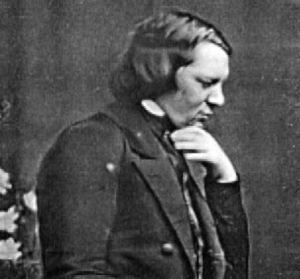
Robert Schumann, Daguerreotypie
Gesänge der Frühe, op. 133, est une composition pour piano en cinq mouvements de Robert Schumann. Son exécution dure environ treize minutes.
Robert Schumann, né le 8 juin 1810 à Zwickau et mort le 29 juillet 1856 à Endenich, est un pianiste et compositeur allemand. Sa musique s'inscrit dans le mouvement romantique qui domine au début du XIXᵉ siècle une Europe en pleine mutation. Compositeur littéraire par excellence, Schumann et sa musique illustrent une composante du romantique passionné. Il est le mari de Clara Schumann, pianiste et également compositrice.
La symphonie nᵒ 3 en mi bémol majeur a été composée par Robert Schumann en décembre 1850, et est contemporaine de son concerto pour violoncelle. Elle porte le numéro d'opus 97, et est surnommée Rhénane.
Analyser la forme dans l’œuvre poétique de Robert Browning se heurte d’emblée à l’abondance du sujet : cette œuvre est ambitieuse, les recueils ainsi que les poèmes sont souvent longs.